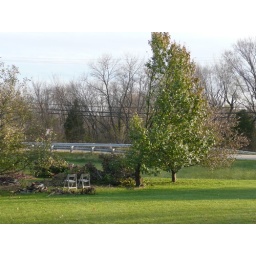
Continuing the tree theme: Wind took half of my neighbor's beautiful tree, planted by his son 15 years ago.